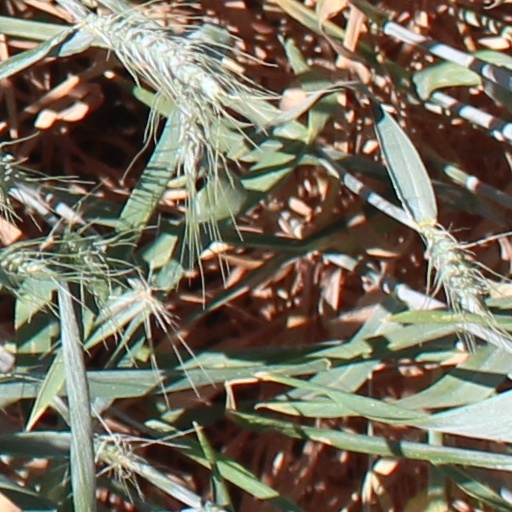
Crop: wheat